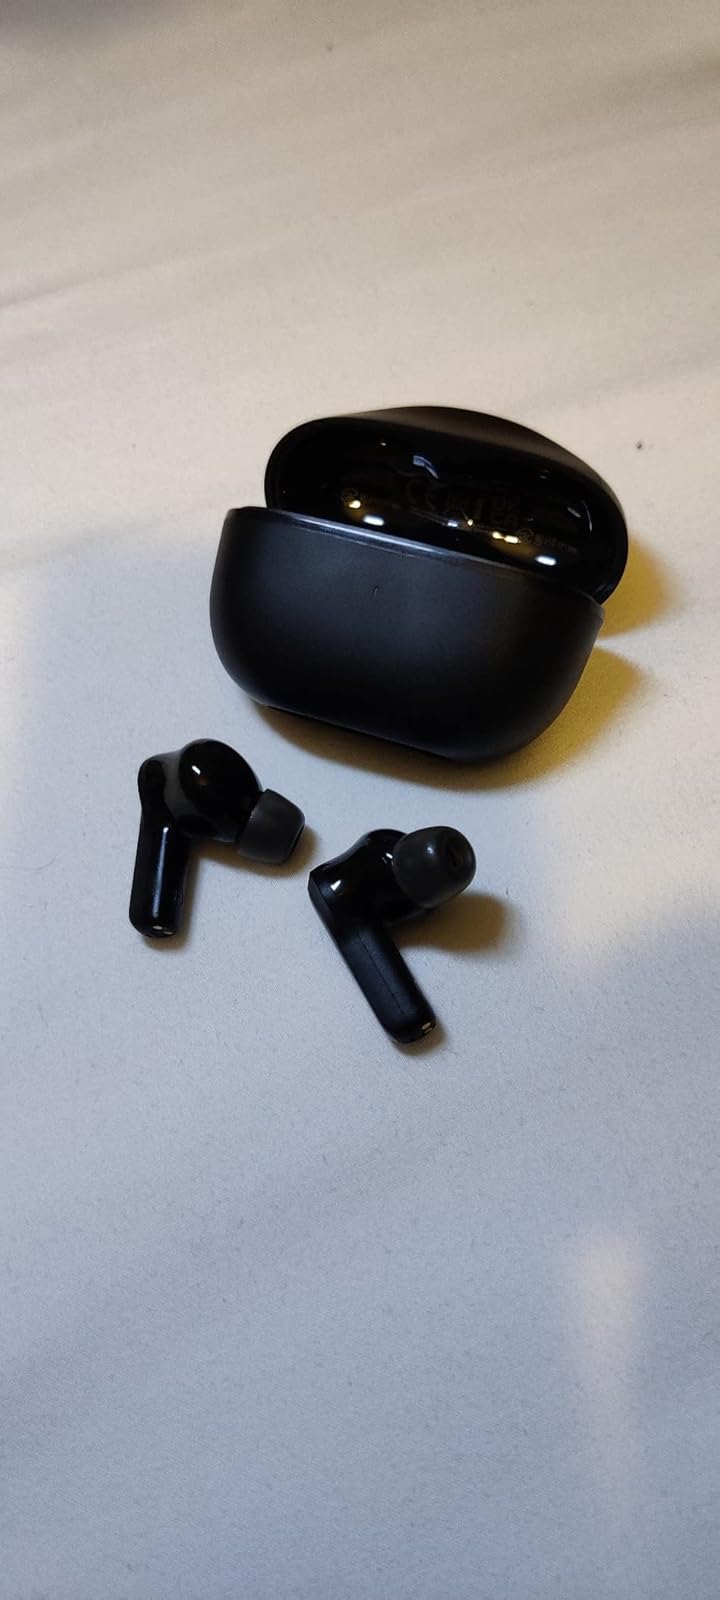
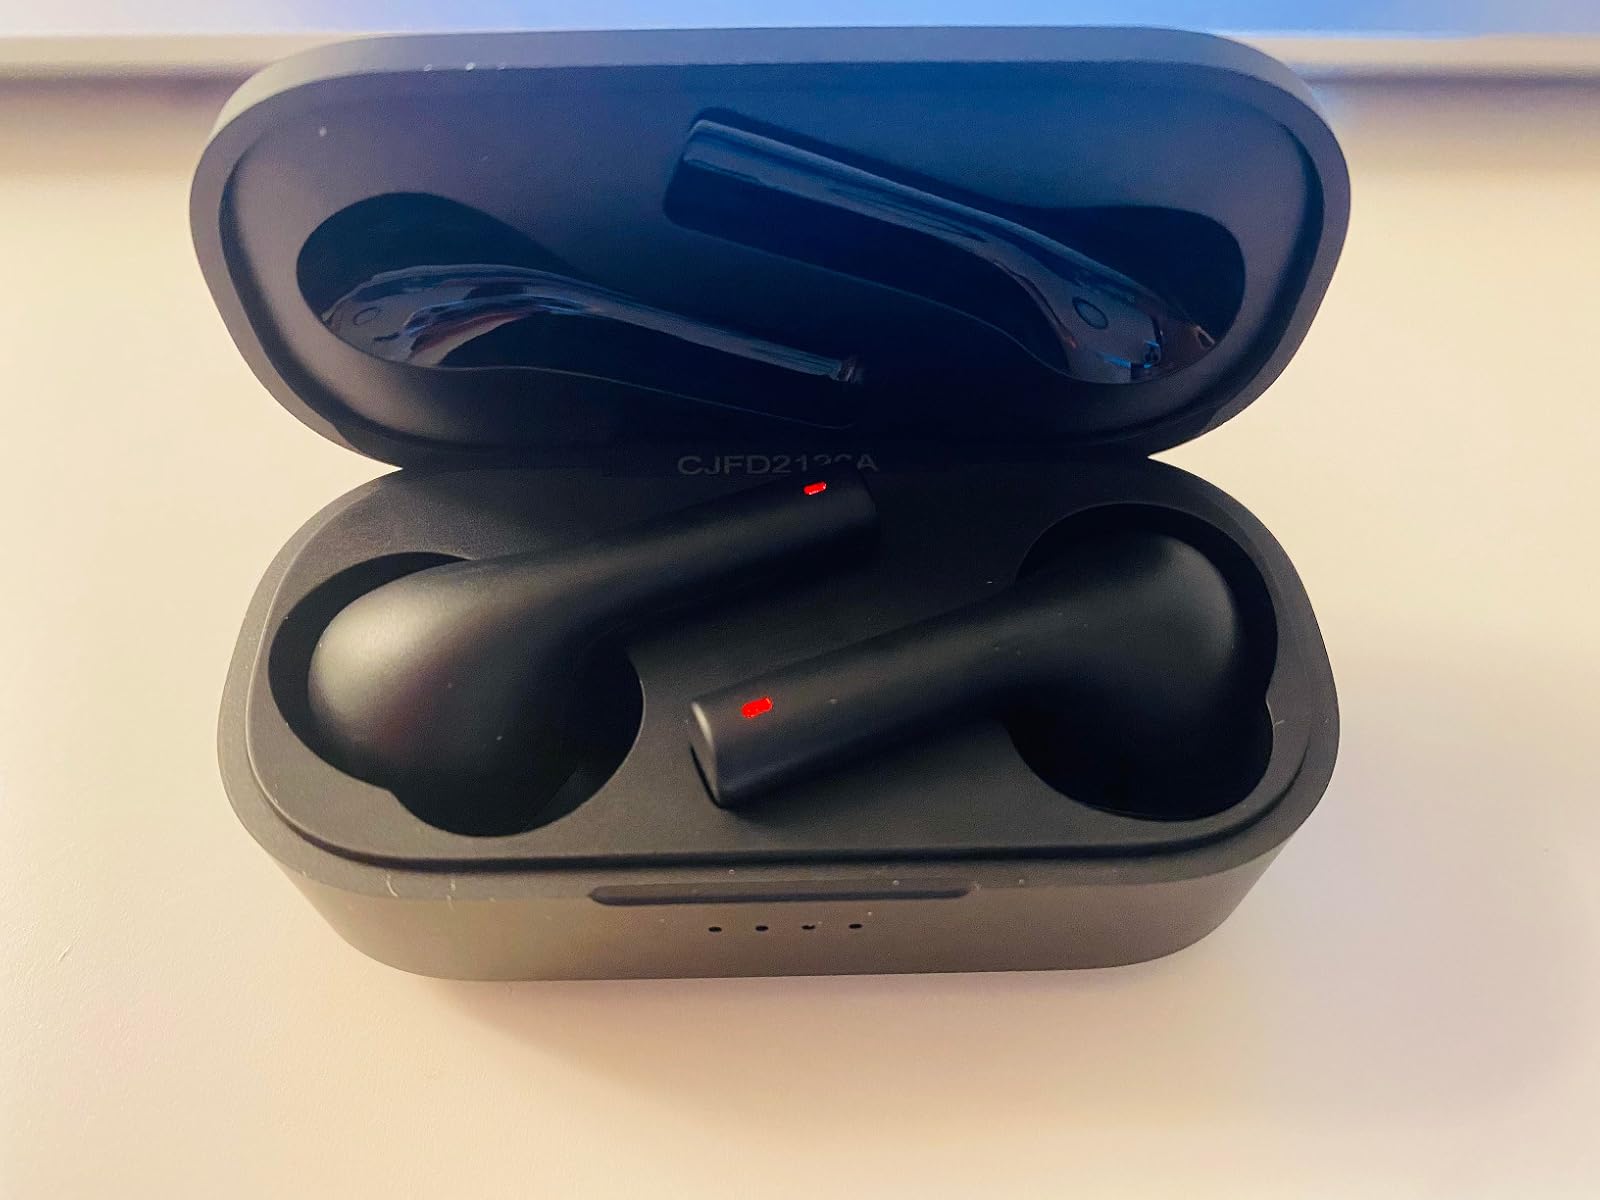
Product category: earbuds
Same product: no